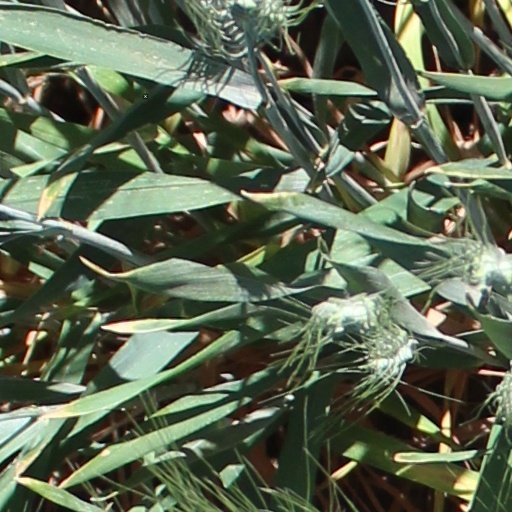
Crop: wheat